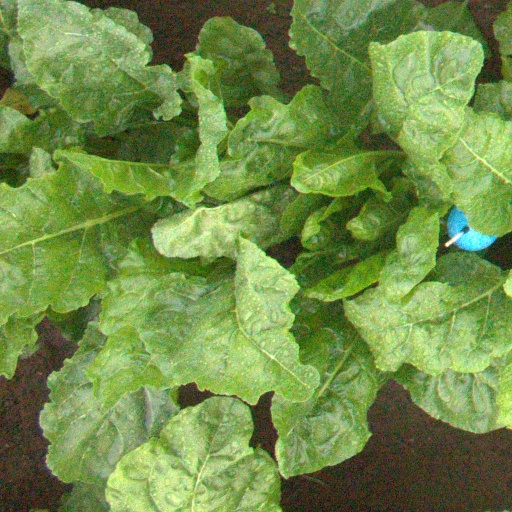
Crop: sugar beet